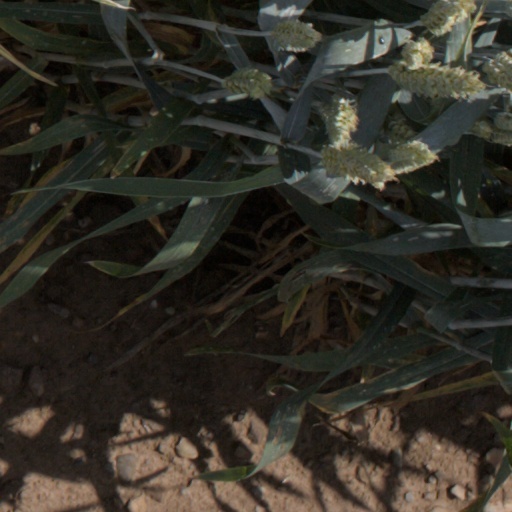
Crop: wheat